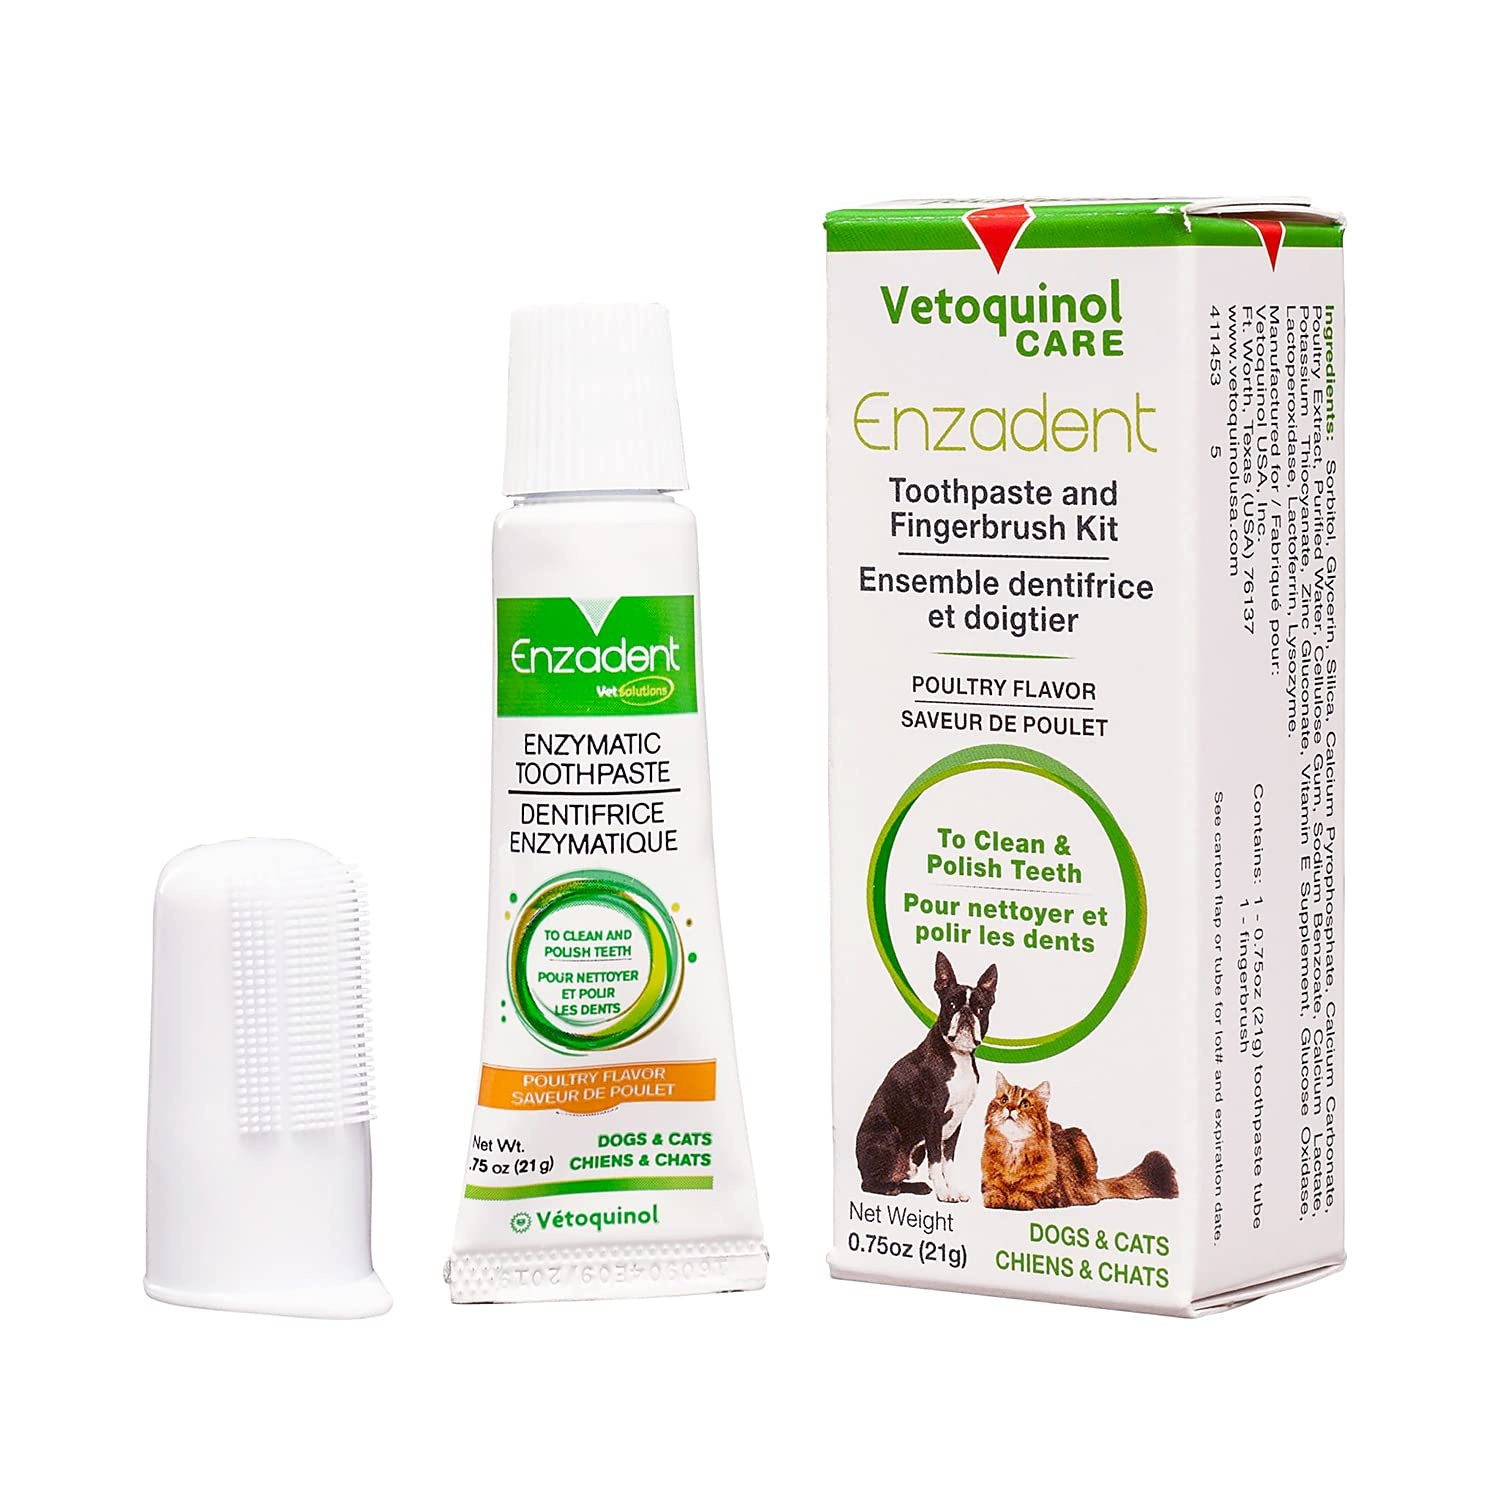
Vetoquinol Enzadent Enzymatic Toothpaste Kit + Fingerbrush for Cats & Dogs – .75oz, Poultry Flavor – Oral Dental Care Kit: Removes Plaque, Polishes Teeth & Freshens Breath
Vetoquinol Enzadent Enzymatic Toothpaste Kit + Fingerbrush for Cats & Dogs – .75oz, Poultry Flavor – Oral Dental Care Kit: Removes Plaque, Polishes Teeth & Freshens Breath Product Features Kit includes finger brush and toothpaste with a poultry-flavored enzyme solution for cats and dogs Help eliminate your pets bad breath and combat harmful bacterial growth in your cat or dogs mouth Non-foaming toothpaste removes food debris and plaque for healthy, polished teeth and fresh breath Triple enzyme formula effectively cleans pets teeth and can be safely swallowed without rinsing Boost dental health and hygiene, and combat tooth and mouth illnesses, by brushing pets teeth daily
Brand: Vetoquinol
Category: Animals & Pet Supplies > Pet Supplies > Pet Oral Care Supplies > Toothpaste